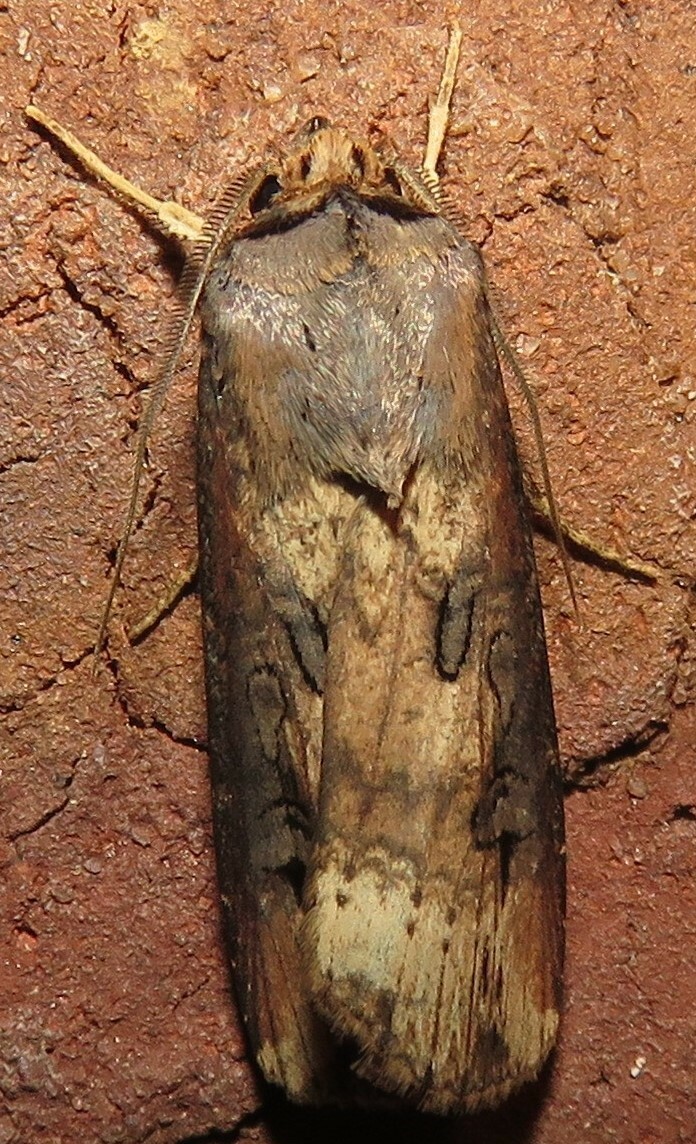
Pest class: cutworms